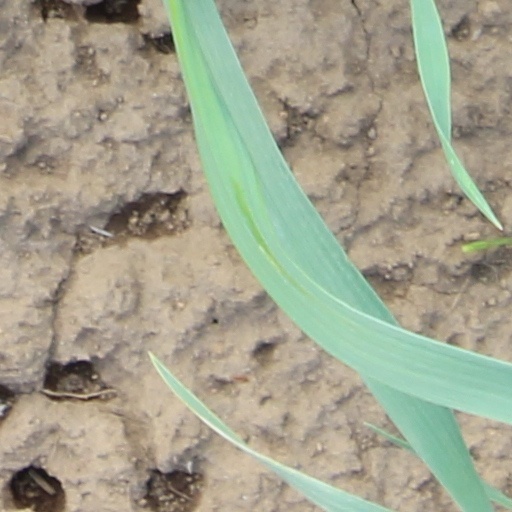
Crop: wheat